Marian art in the Catholic Church

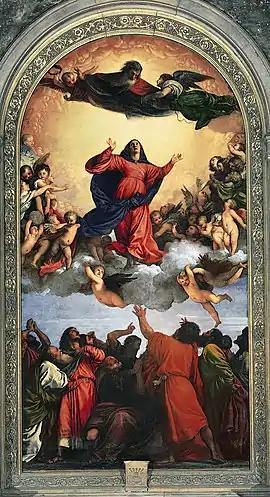
Titian "Assumption", 1516

Pope Pius V, the Dominican Pope who in 1570 established the Tridentine Mass, included the feast (but without the adjective "Immaculate") in the Tridentine calendar, but suppressed the existing special Mass for the feast, directing that the Mass for the Nativity of Mary (with the word "Nativity" replaced by "Conception") be used instead. Part of that earlier Mass was revived in the Mass that Pope Pius IX ordered to be used on the feast and that is still in use.